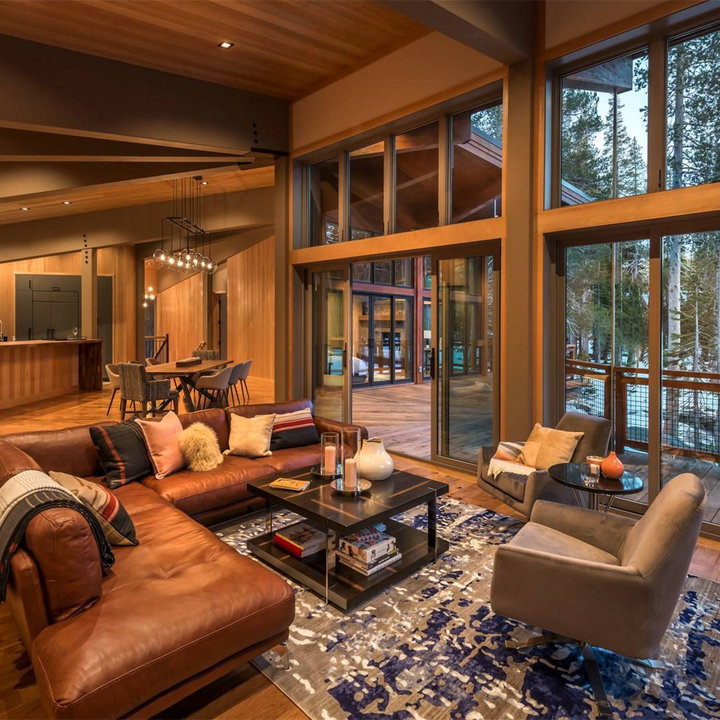
Style: Rustic